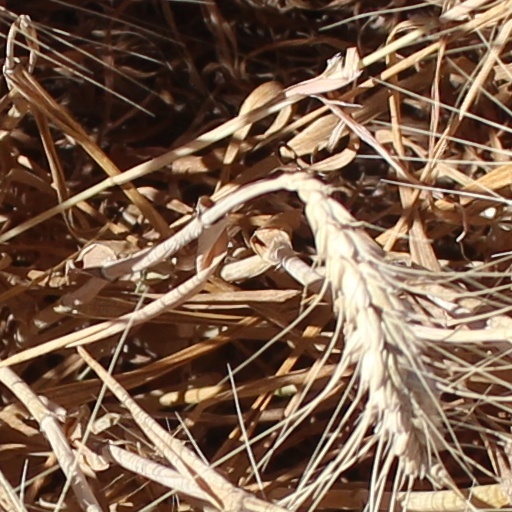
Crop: wheat